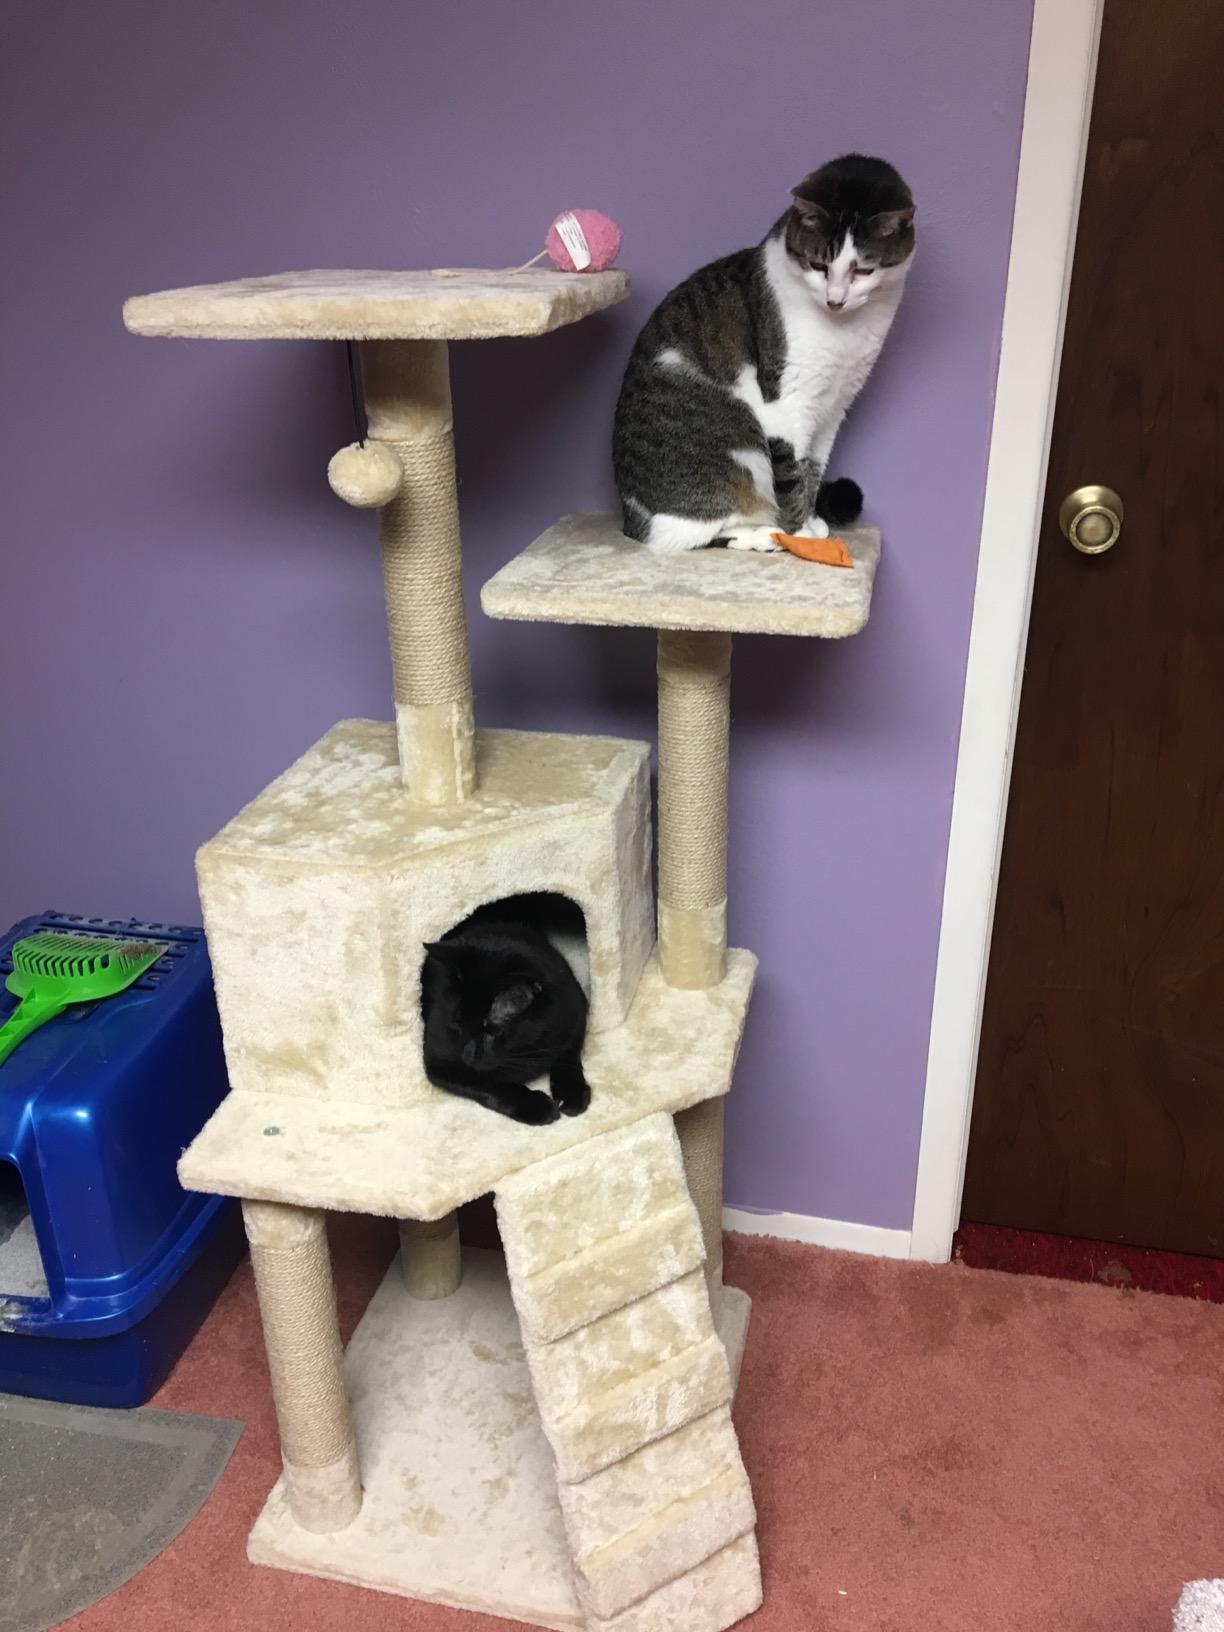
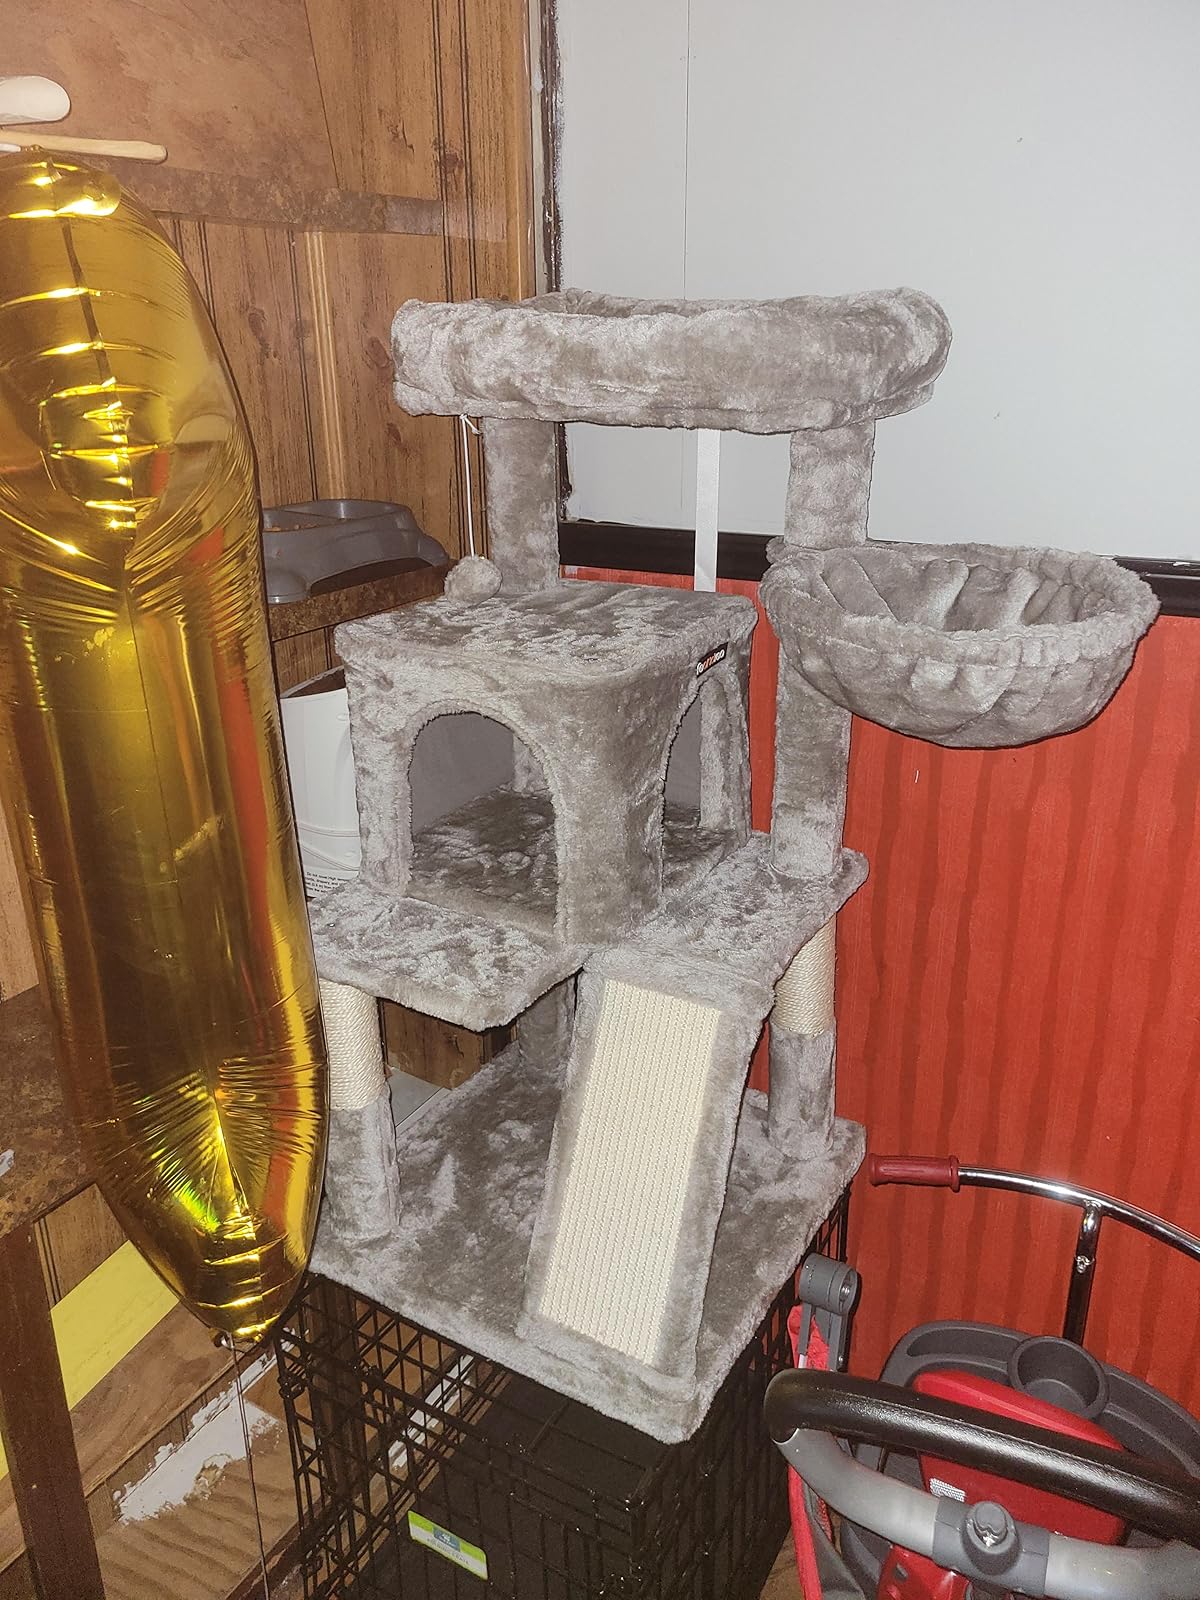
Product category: items_cat tree
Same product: no